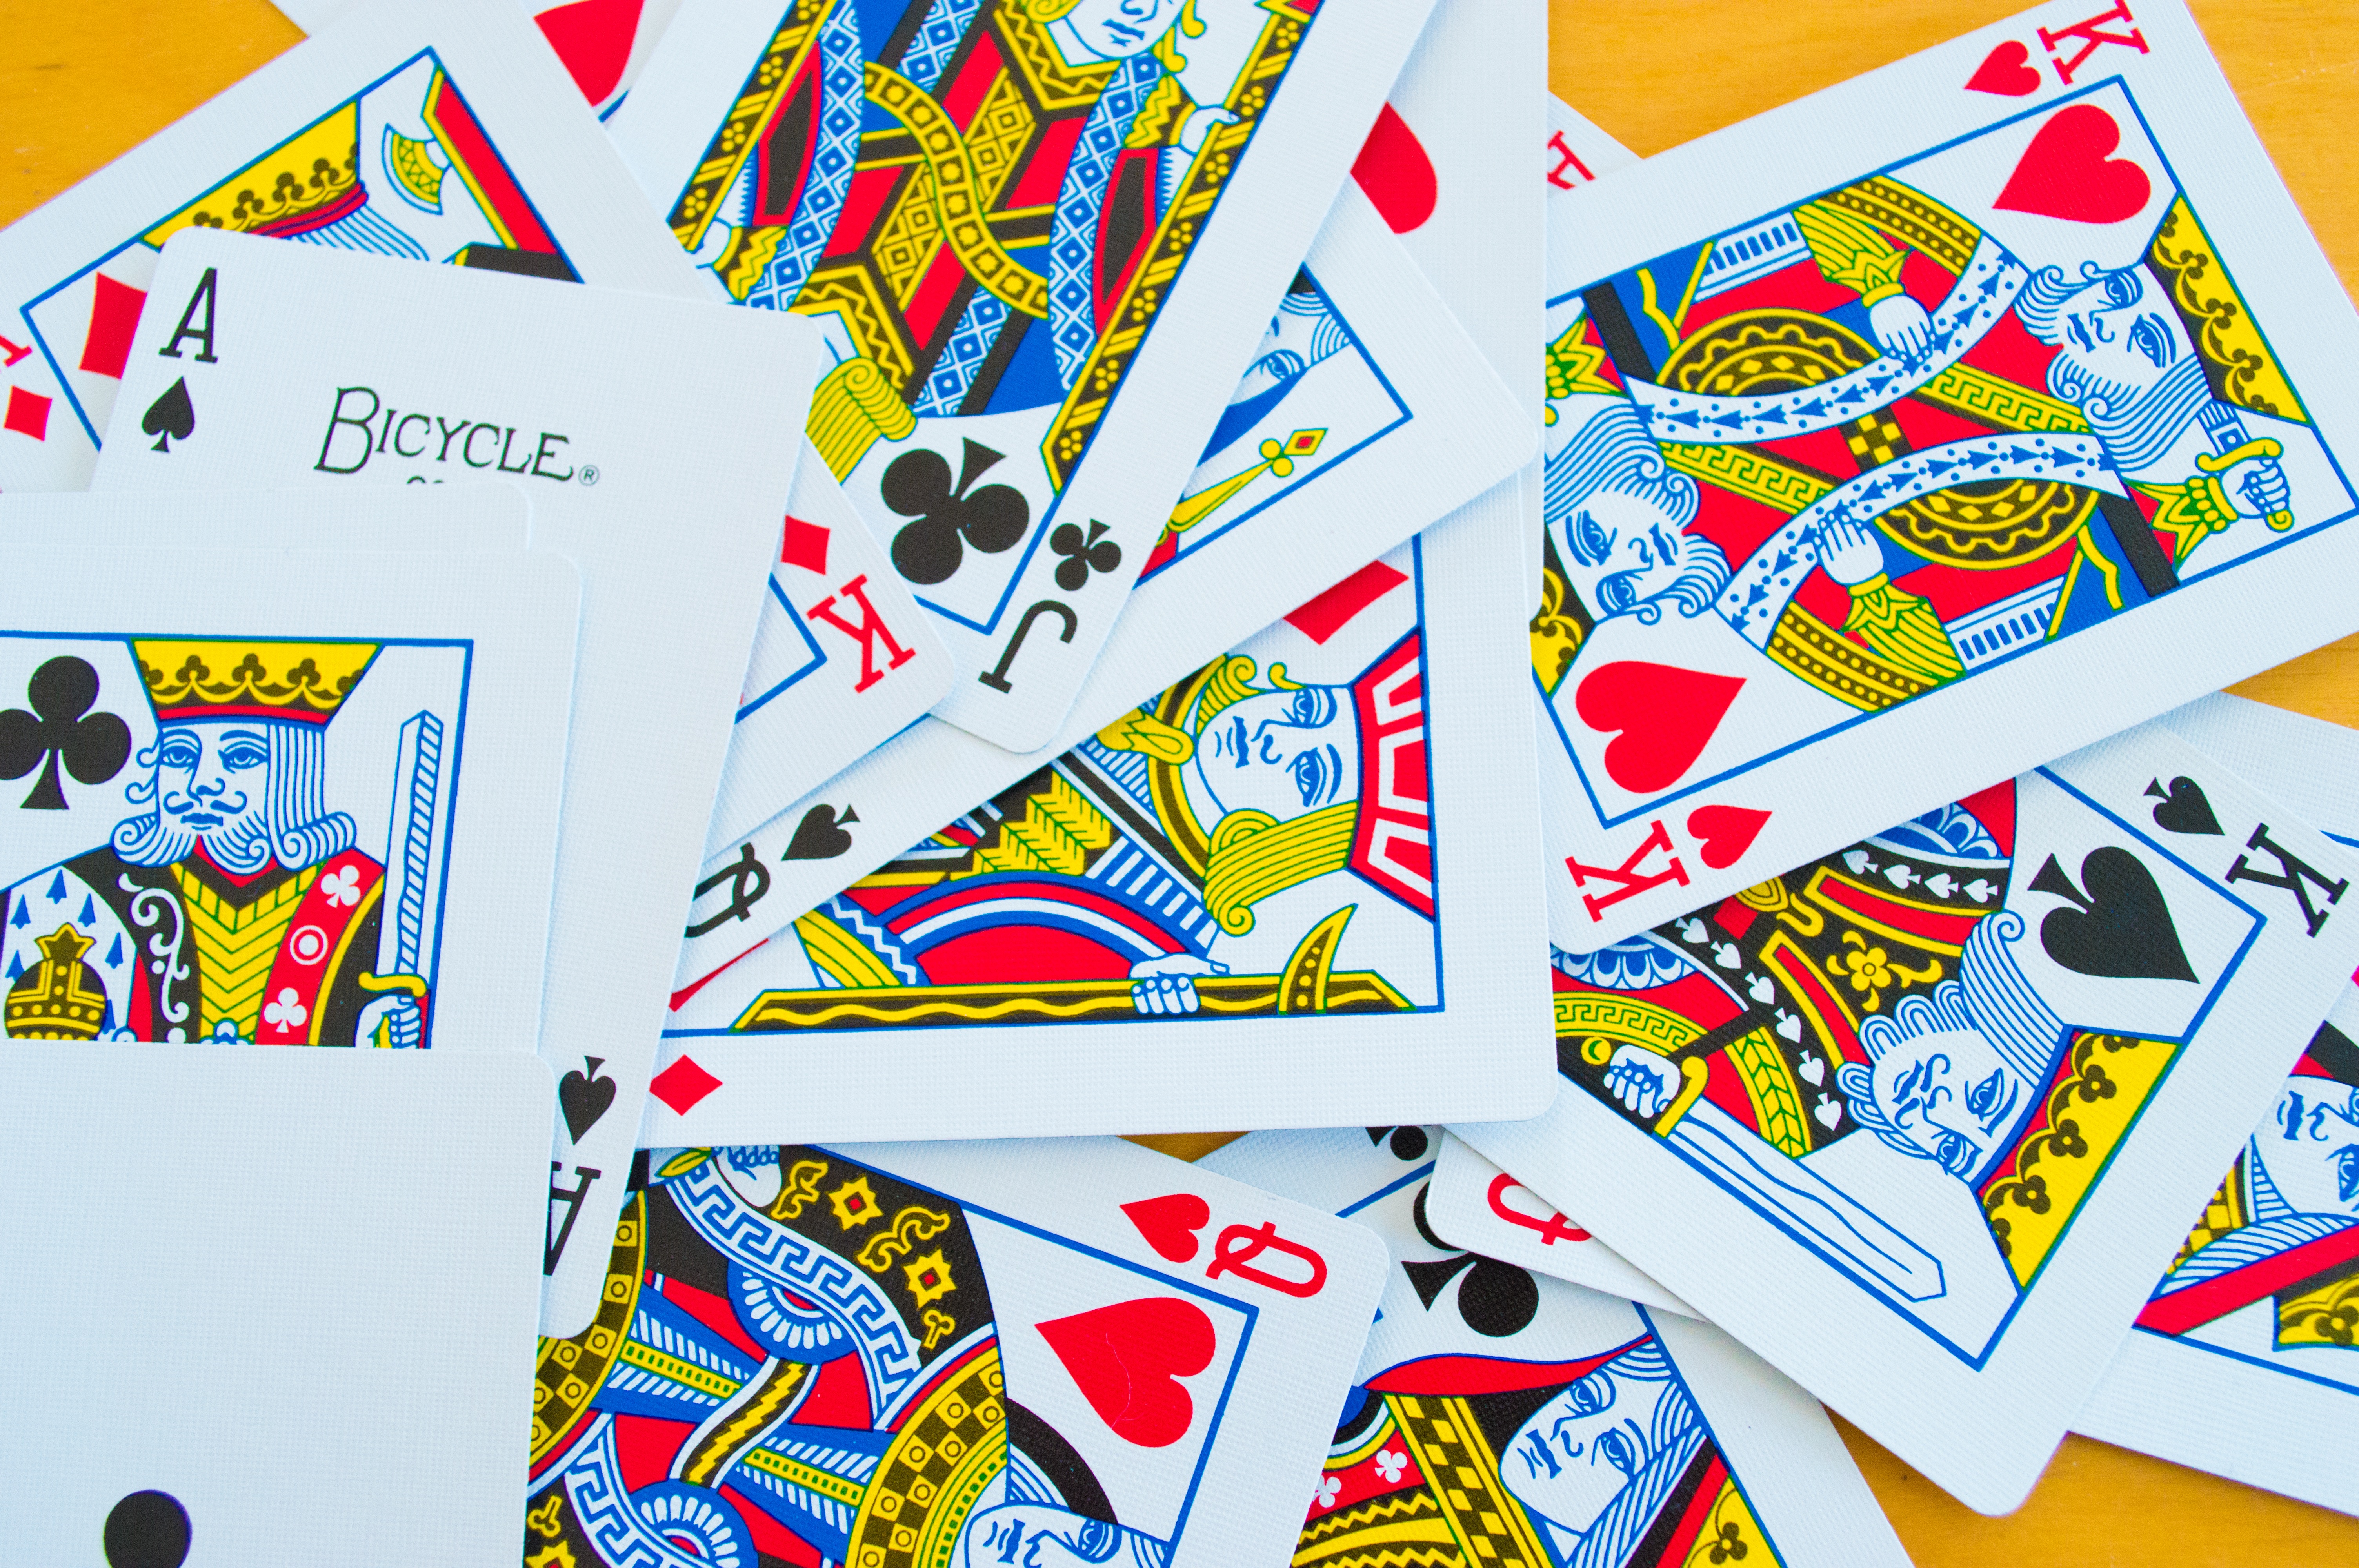
play, font, illustration, games, comics, comic book, child art